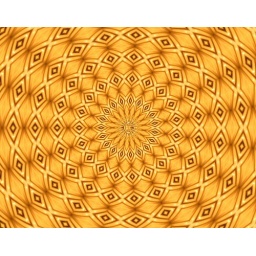
candles in crystal glasses